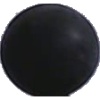
Label: blue_grape